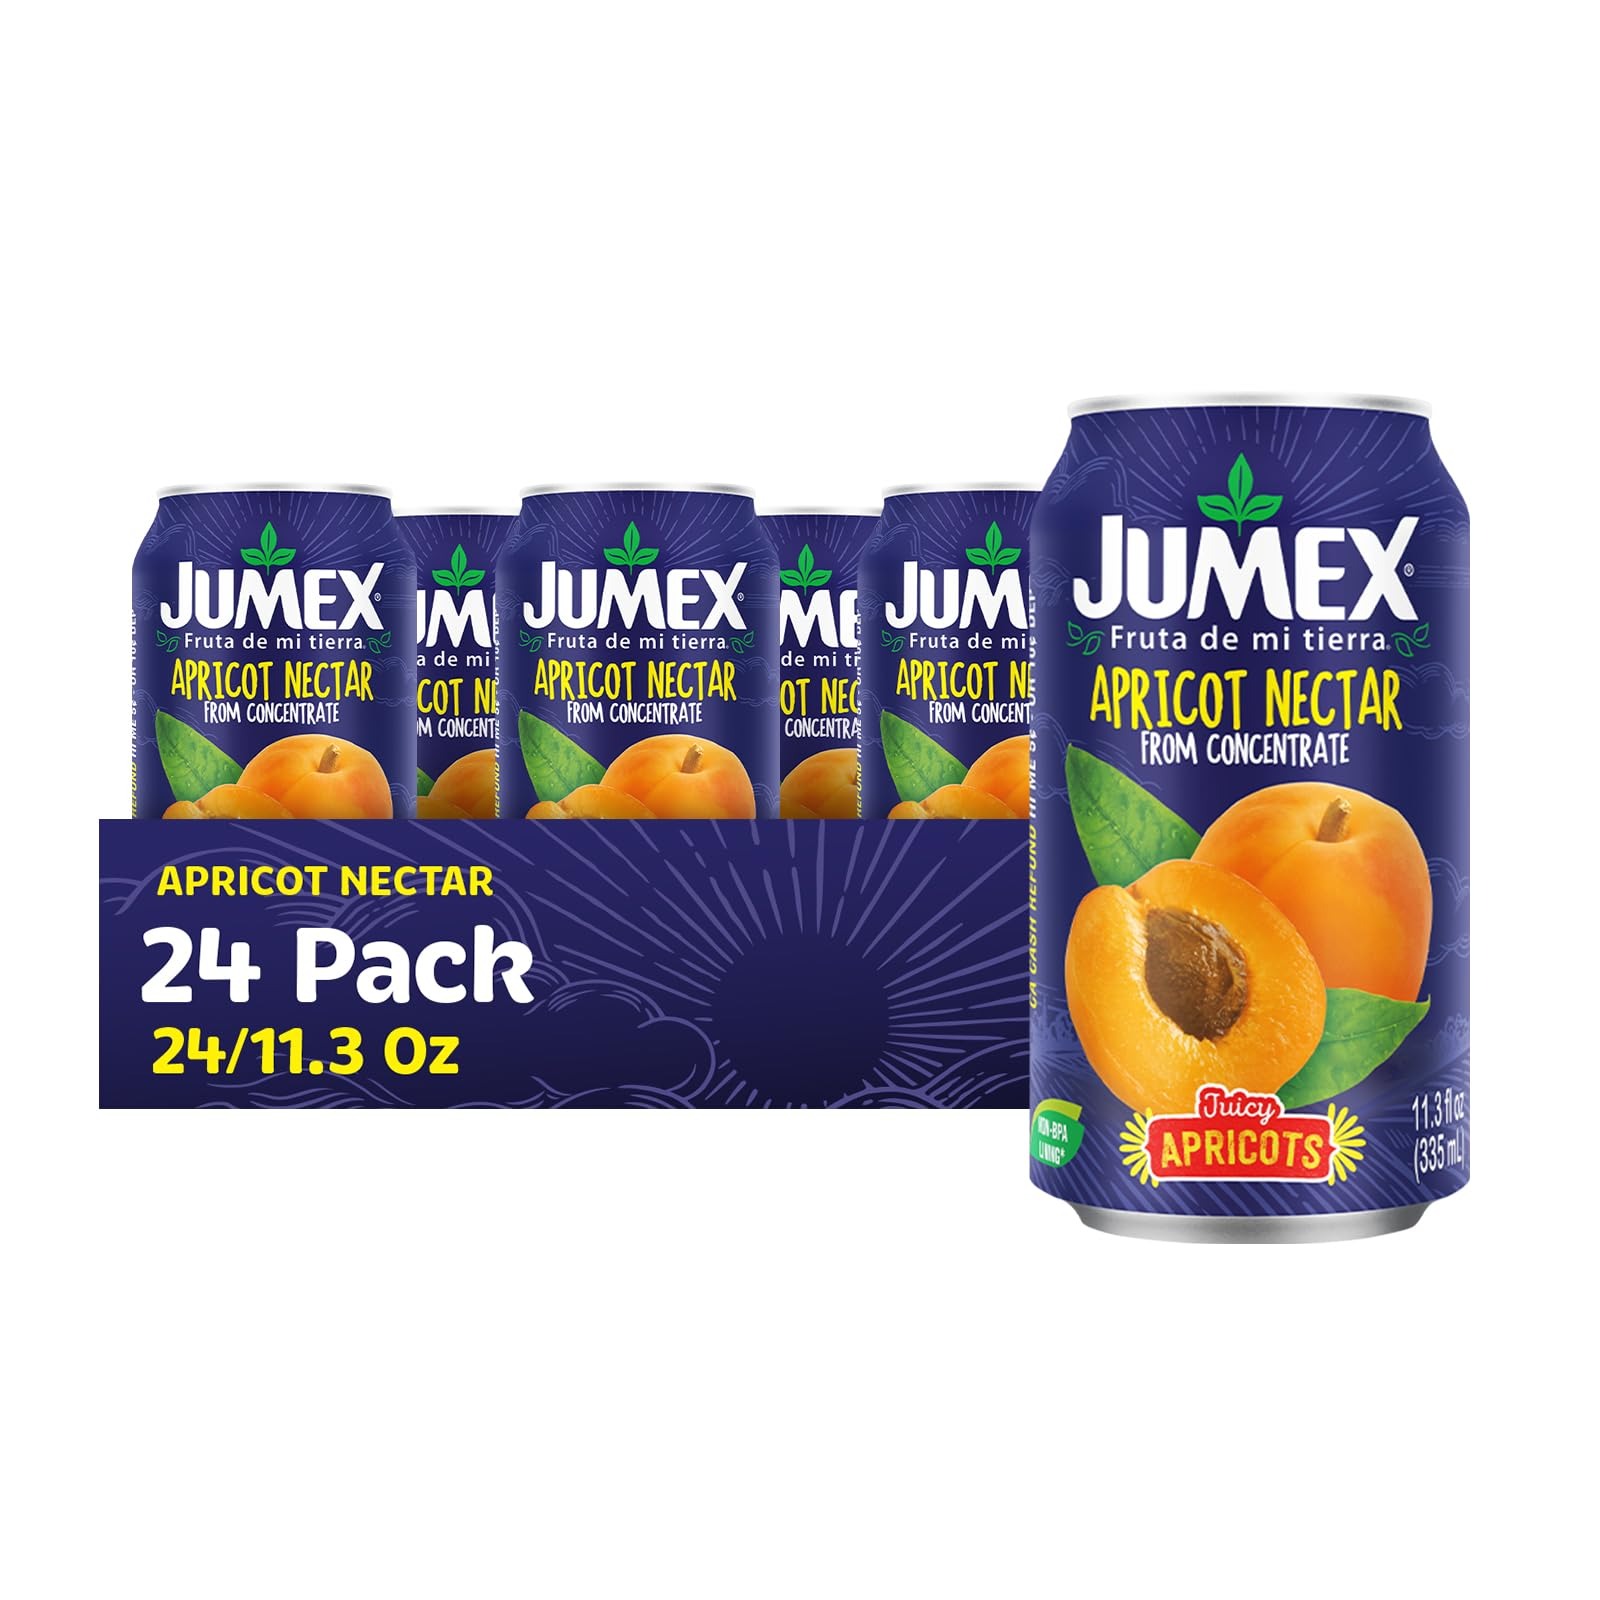
Item Name: Jumex Apricot Nectar Juice - Made with Fresh Fruit Puree & Apricot Juice Concentrate for Smoothie Mix, Cocktail Mixers & Kids Beverages - 11.3oz, 24 Pack Canned Drinks
Bullet Point 1: The True Flavor of Mexico — Jumex juice nectars are crafted to bring you the authentic taste of the finest fruits. Each sip of our fruit juice beverages brings the bold, fresh flavors from the Mexican countryside straight to your home. Enjoy the rich apricot nectar juice for a moment of pure refreshment.
Bullet Point 2: Real Fruit, Rich Nectar — Unlike regular juice drinks, Jumex is crafted with fresh fruit puree, giving it a thickened juice texture and bolder taste. The full-bodied flavor makes it not only a refreshing beverage but also a versatile ingredient for a smoothie drink, a fruit cocktail, and even cooking.
Bullet Point 3: Mix It, Blend It, Bake It — Jumex fresh juice nectar is your secret ingredient in the kitchen. Mix some into cocktails, mock tails or fruit punches for parties and family gatherings. Use this natural juice nectar as a base for homemade marinades, glazes and salsas. You can even use these pantry staples in desserts, popsicles and baked goods
Bullet Point 4: Perfect Meal Companion — Pair Jumex fruit drinks with a sandwich or salad for a refreshing midday treat. Sip it with your dinner for a sweet, satisfying finish. The smooth, rich taste complements a variety of meals, making it a simple yet delicious way to add a burst of tropical fruit flavor to any part of your day.
Bullet Point 5: Easy, Delicious & Ready to Go — Grab a kids juice for school lunches, a quick pick me up during your workday, or take a bulk juice pack for road trips. Hosting a party or a family gathering? These canned juice packs are perfect for punches or cocktails. No prep, no hassle. Just bold, authentic Mexican drinks you can enjoy anytime, anywhere.
Value: 271.2
Unit: Fl Oz

Price: 0.89